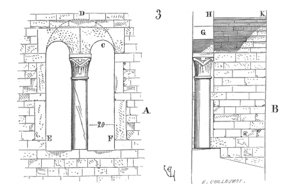
Le château de Druyes est un château fort médiéval situé à Druyes-les-Belles-Fontaines dans l'Yonne, en Bourgogne-Franche-Comté.